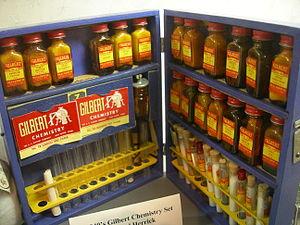
Les faux minéraux et fossiles sont des minéraux et fossiles non naturels, fabriqués par l'homme. Il peut s'agir soit d'un minéral ou fossile naturel transformé par l'homme pour en faire un autre, soit d'un minéral ou fossile entièrement artificiel. On parle aussi de faux lorsque l'appellation n'est pas la bonne : synonymies, fausse appellation. En résumé, il s'agit d'une imitation non délictuelle quand l'objet en porte la précision, ou de contrefaçon quand aucune précision n'est donnée.
Une boîte de chimie est un jeu éducatif permettant aux enfants de faire des expériences de chimie. Les boîtes se distinguent par le nombre de réactifs et donc d'expériences réalisables. Les produits utilisés sont en principe peu toxiques. Les marques anglo-saxonnes les plus connues sont Chemcraft et Gilbert.